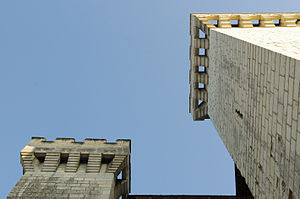
Machicoulis
Tårne med machicoulis.
Machicoulis er nedadrettede skydeskår eller skoldehuller fra den middelalderlige fæstningskunst, hvorigennem forsvareren kunne ramme angriberen, når han trængte frem til fæstningsmurens fod. Machicoulis dannes i reglen ved gennembrydning af gulvet i vægtergangen, hvis brystværnsmur med dens tinder krager frem foran selve fæstningsmuren og bæres af konsoller.